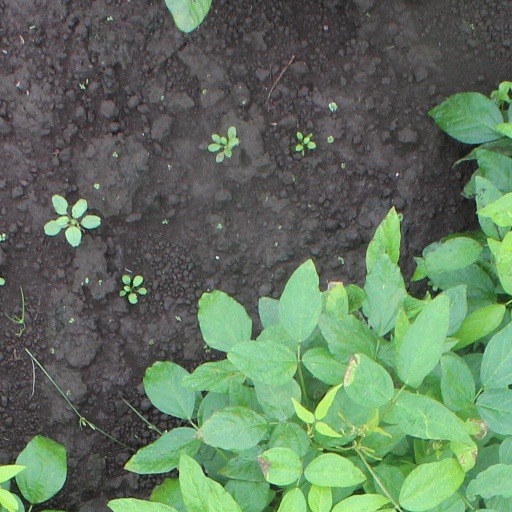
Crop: soybean